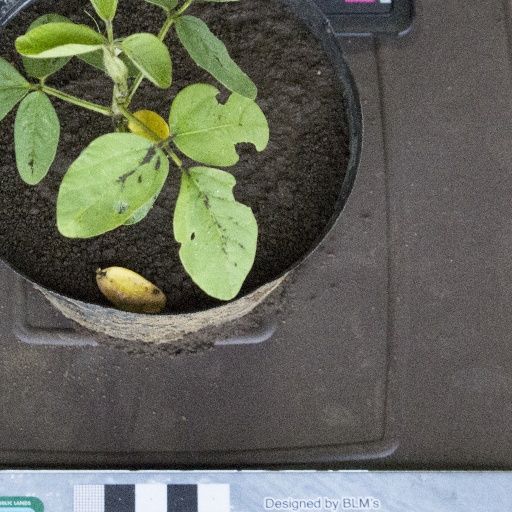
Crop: soybean